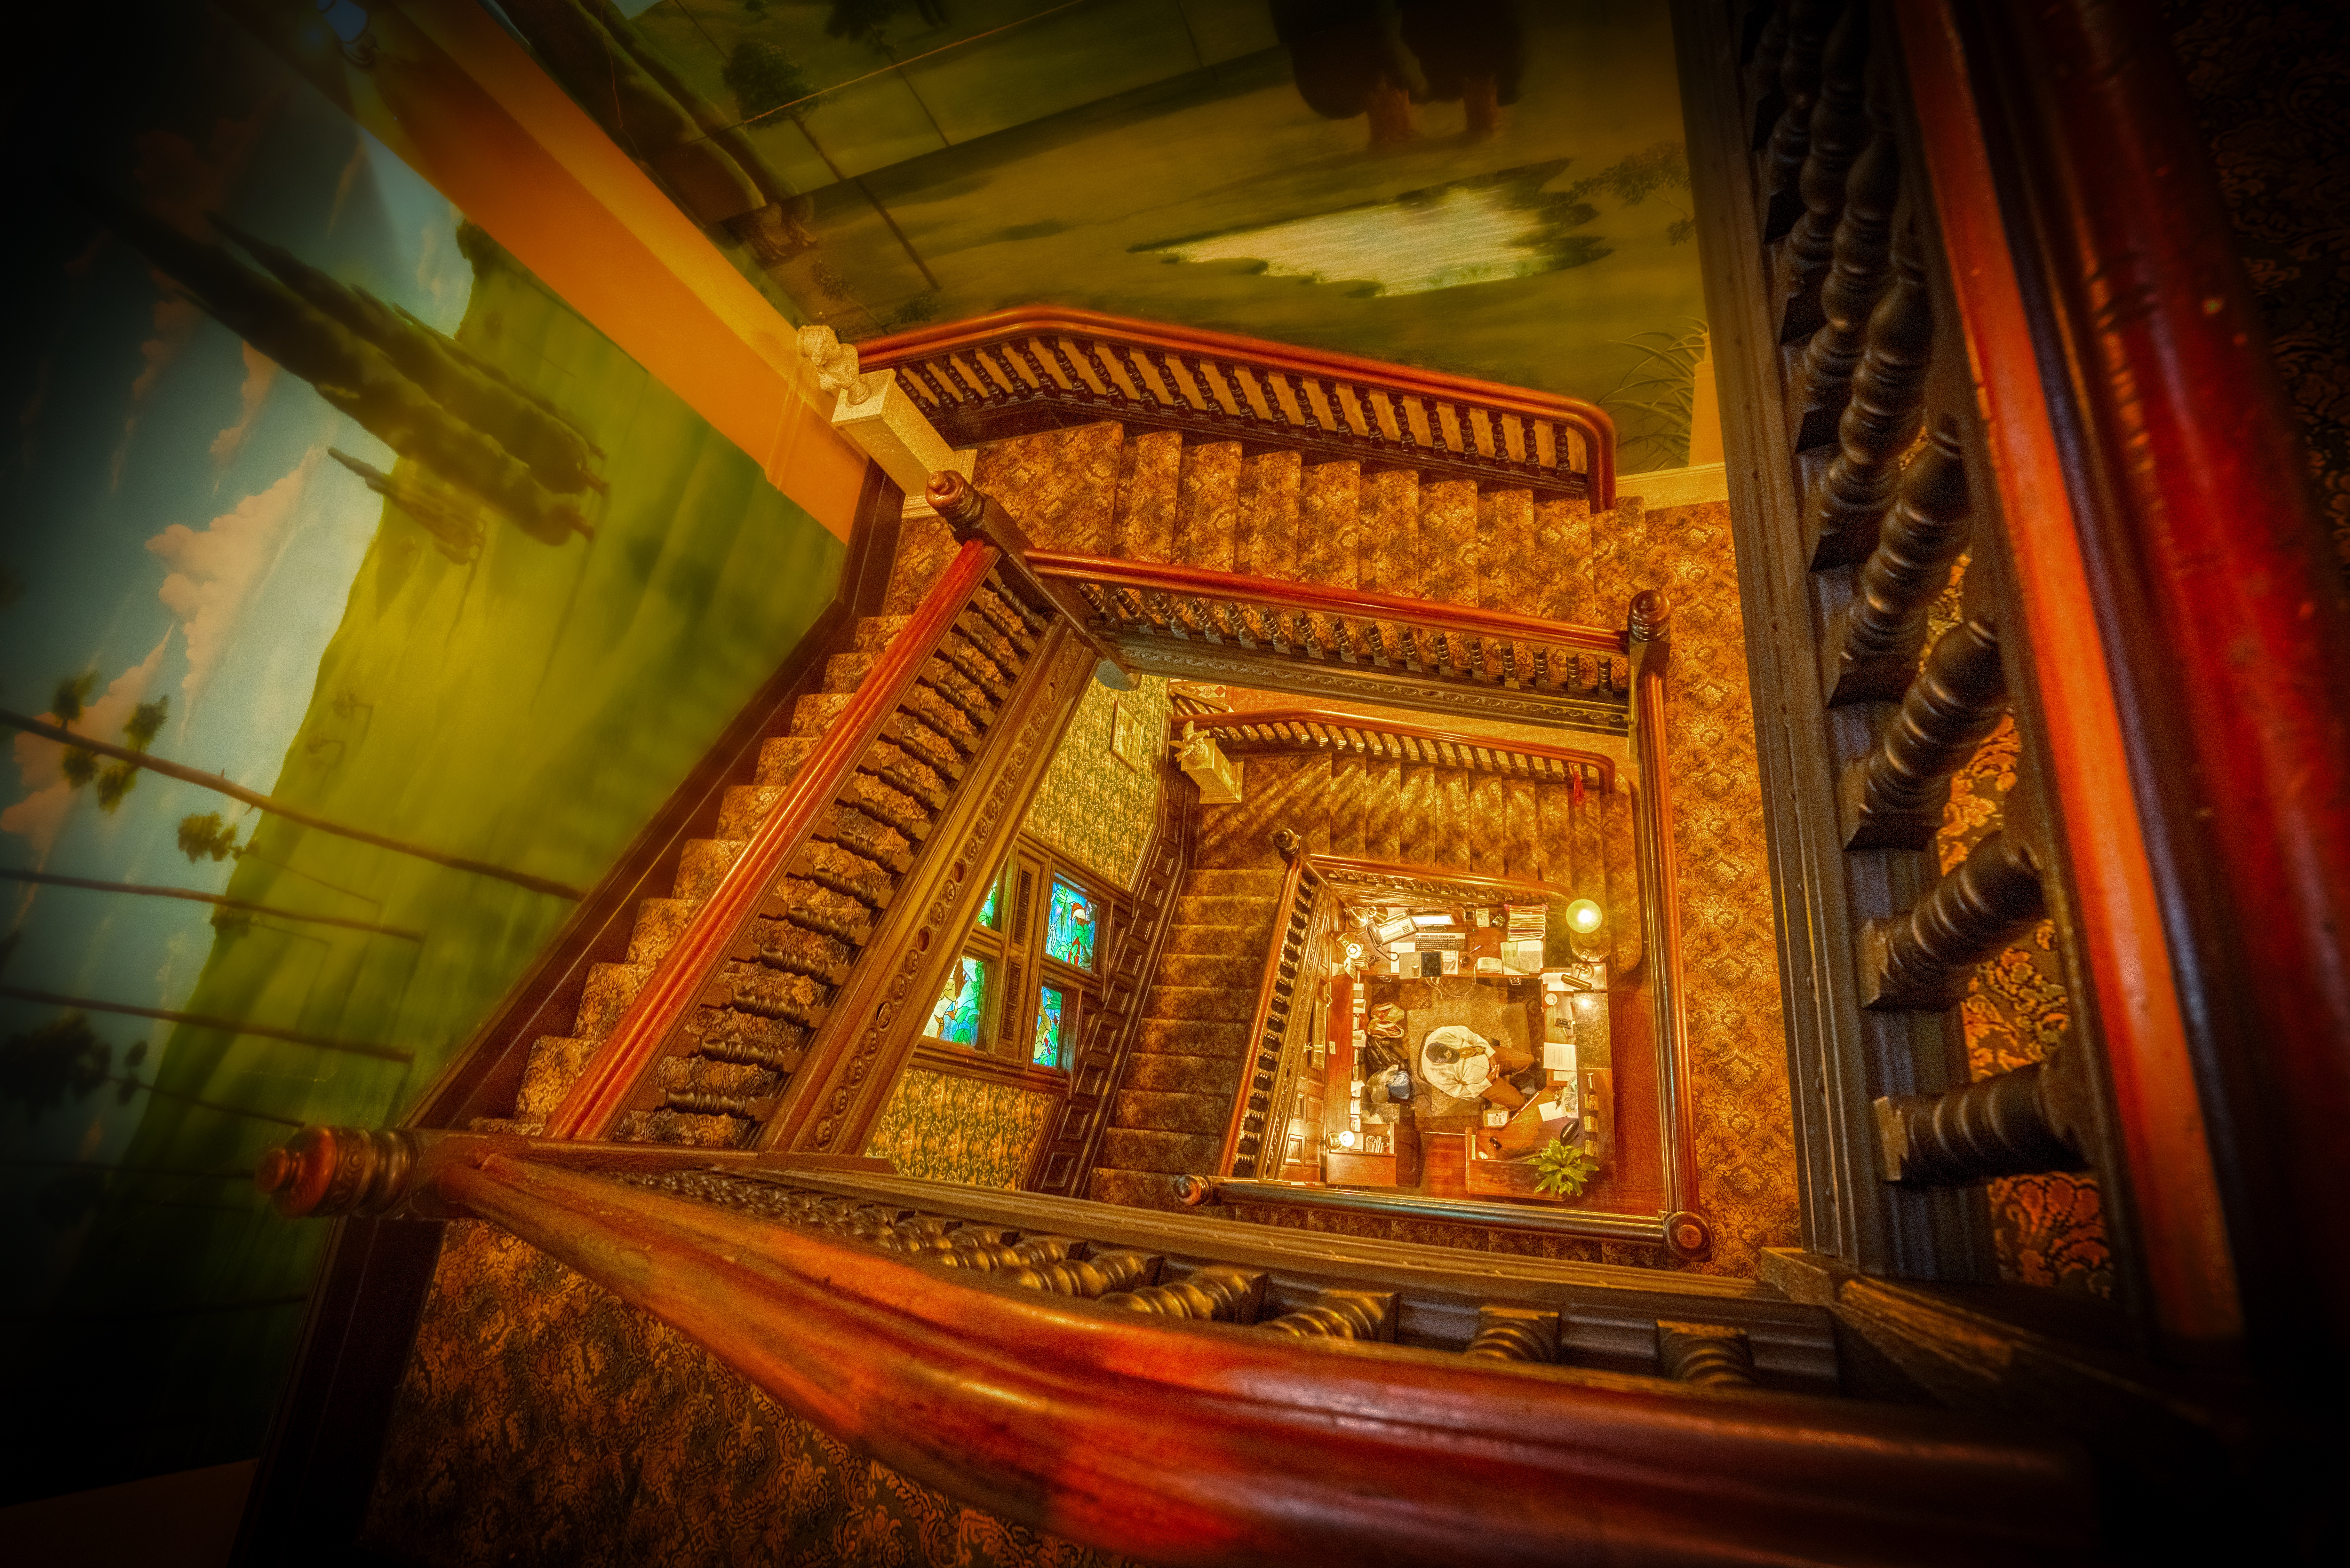
night, building, cathedral, place of worship, hdr, temple, stairs, hotel, columns, new, orleans, nola, ancient history